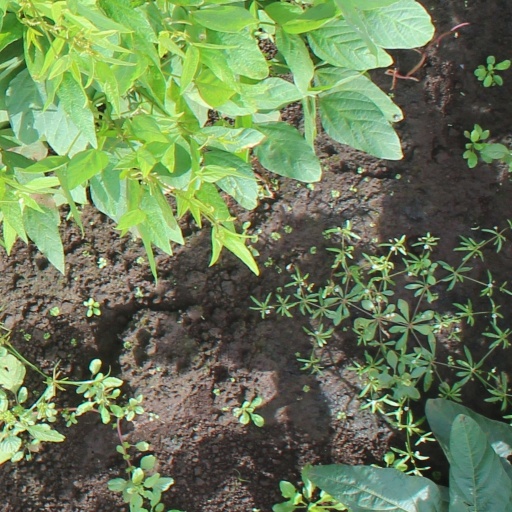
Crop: soybean